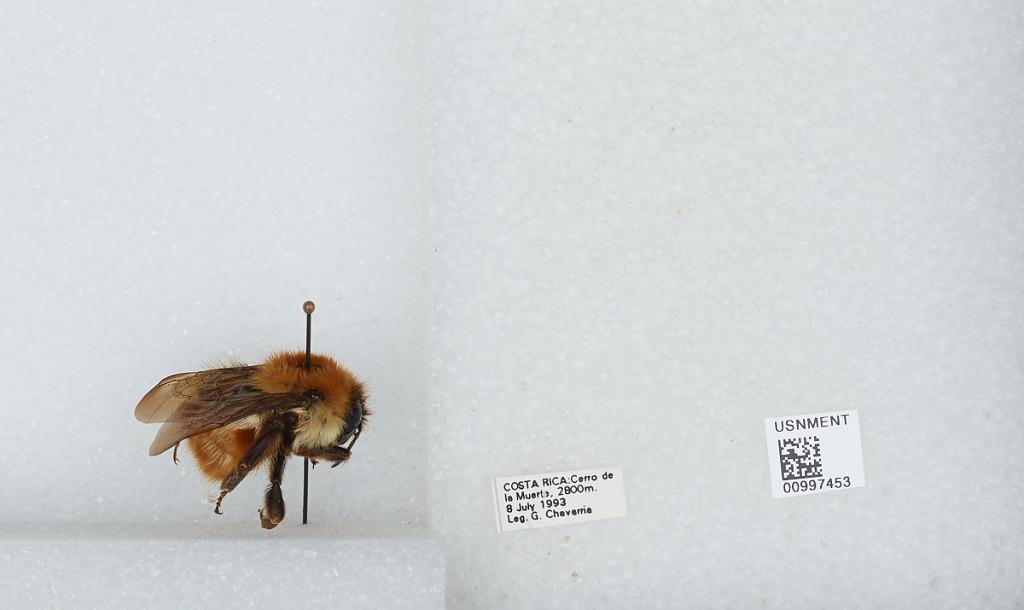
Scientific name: Bombus (Pyrobombus) ephippiatus (Say)
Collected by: G. Chavarria
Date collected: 1993-7-8
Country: Costa Rica
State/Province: San Jose
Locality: Cerro de la Muerte
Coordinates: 9.5583, -83.7239